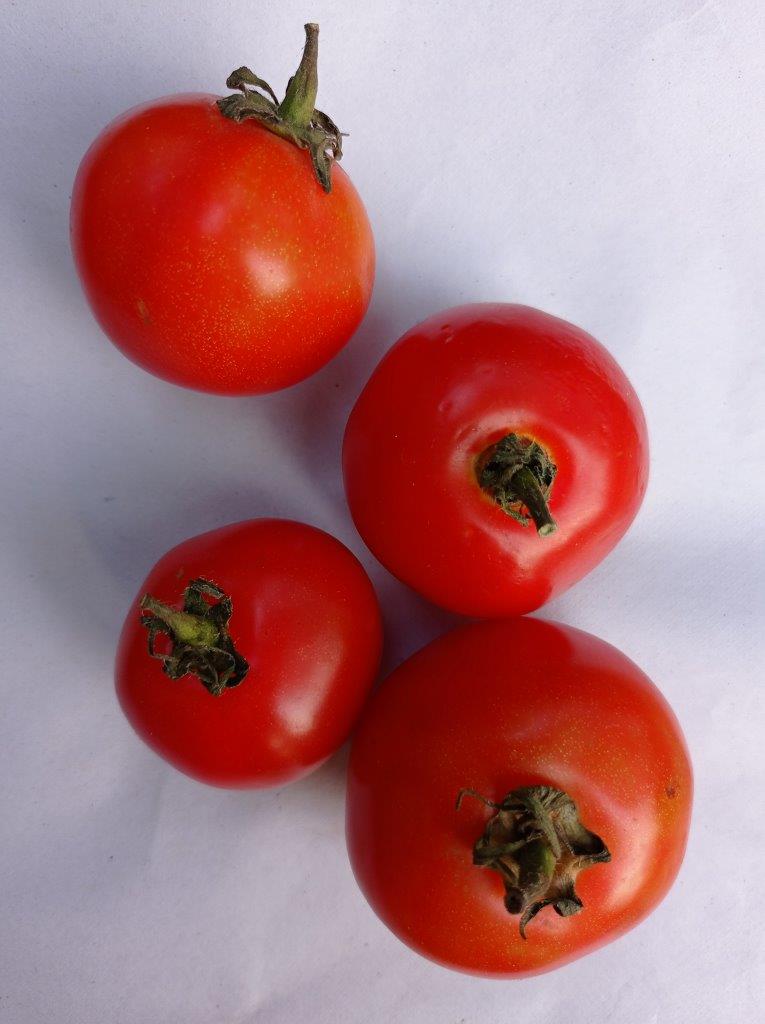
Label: Fresh